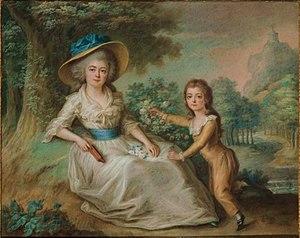
Portrait de Marie-Aurore de Saxe (1748-1821) et son fils Maurice Dupin de Francueil (1778-1808). Marie-Aurore de Saxe est la grand-mère paternelle de George Sand.
Maurice François Élisabeth Dupin de Francueil, né à Paris le 9 janvier 1778 et mort à Nohant-Vic, le 16 septembre 1808, est un militaire français, officier de l'armée impériale, père d'Aurore Dupin de Francueil, baronne Dudevant, plus connue sous le pseudonyme de George Sand.
Marie-Aurore de Saxe, comtesse de Horn, puis Madame Dupin de Francueil, est née à Paris le 20 septembre 1748 et morte à Nohant-Vic, le 26 décembre 1821. Fille naturelle du maréchal Maurice de Saxe, elle est la grand-mère de George Sand. Libre-penseur, adepte des philosophes tels que Voltaire, Jean-Jacques Rousseau ou Buffon, la vie de Marie-Aurore de Saxe est marquée par les péripéties de l'Histoire et les drames personnels.